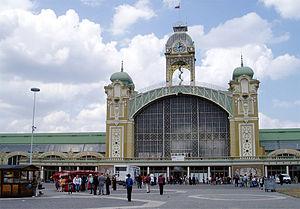
Le Centre des expositions de Prague est un lieu utilisé pour des expositions, des concerts et autres événements culturels, qui a été fondé en 1891. Il est situé dans le quartier de Bubeneč près de la station de Métro de la ligne C Nadraží Holešovice. Non loin on trouve le grand parc de Stromovka et un planétarium, à l'est la Tipsport Arena, siège du club de hockey HC Sparta Prague. Le bâtiment principal est le Palais Industriel, on y retrouve aussi la fontaine de Lumière Křižík', le musée lapidaire du Musée National, un aquarium, le Théâtre Pyramide et le panorama de la Bataille de Lipany par Luděk Marold. Au Nord du centre il y a également un parc d'Attractions, où se tient au printemps la foire de Saint Matthieu.